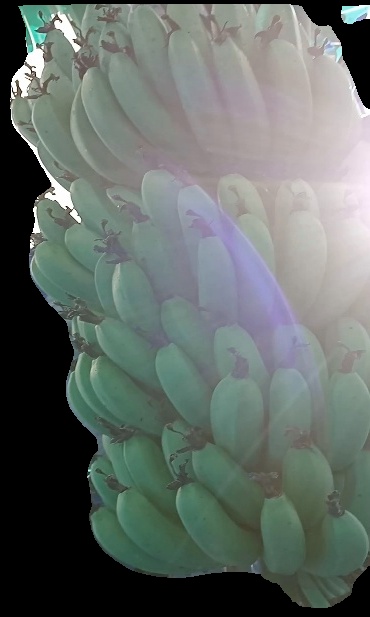
Variety: pachbale
Grade: grade1